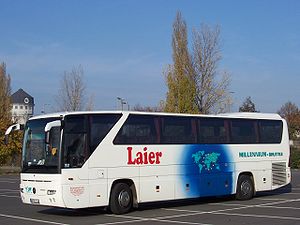
Mercedes-Benz Tourismo
Tourismo af første generation (1994−2006)
Mercedes-Benz Tourismo er en turistbusmodel fra Mercedes-Benz hhv. deres datterselskab EvoBus.